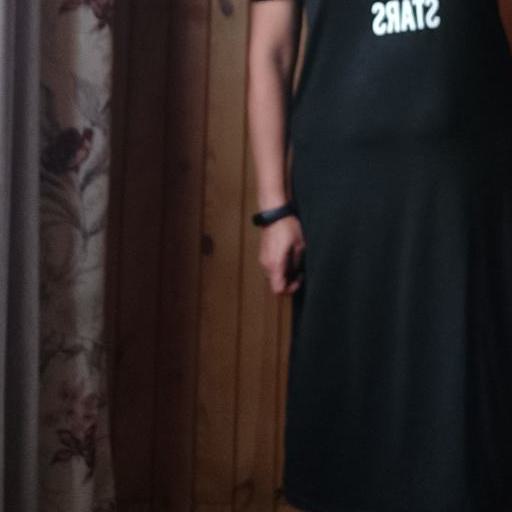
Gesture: no_gesture